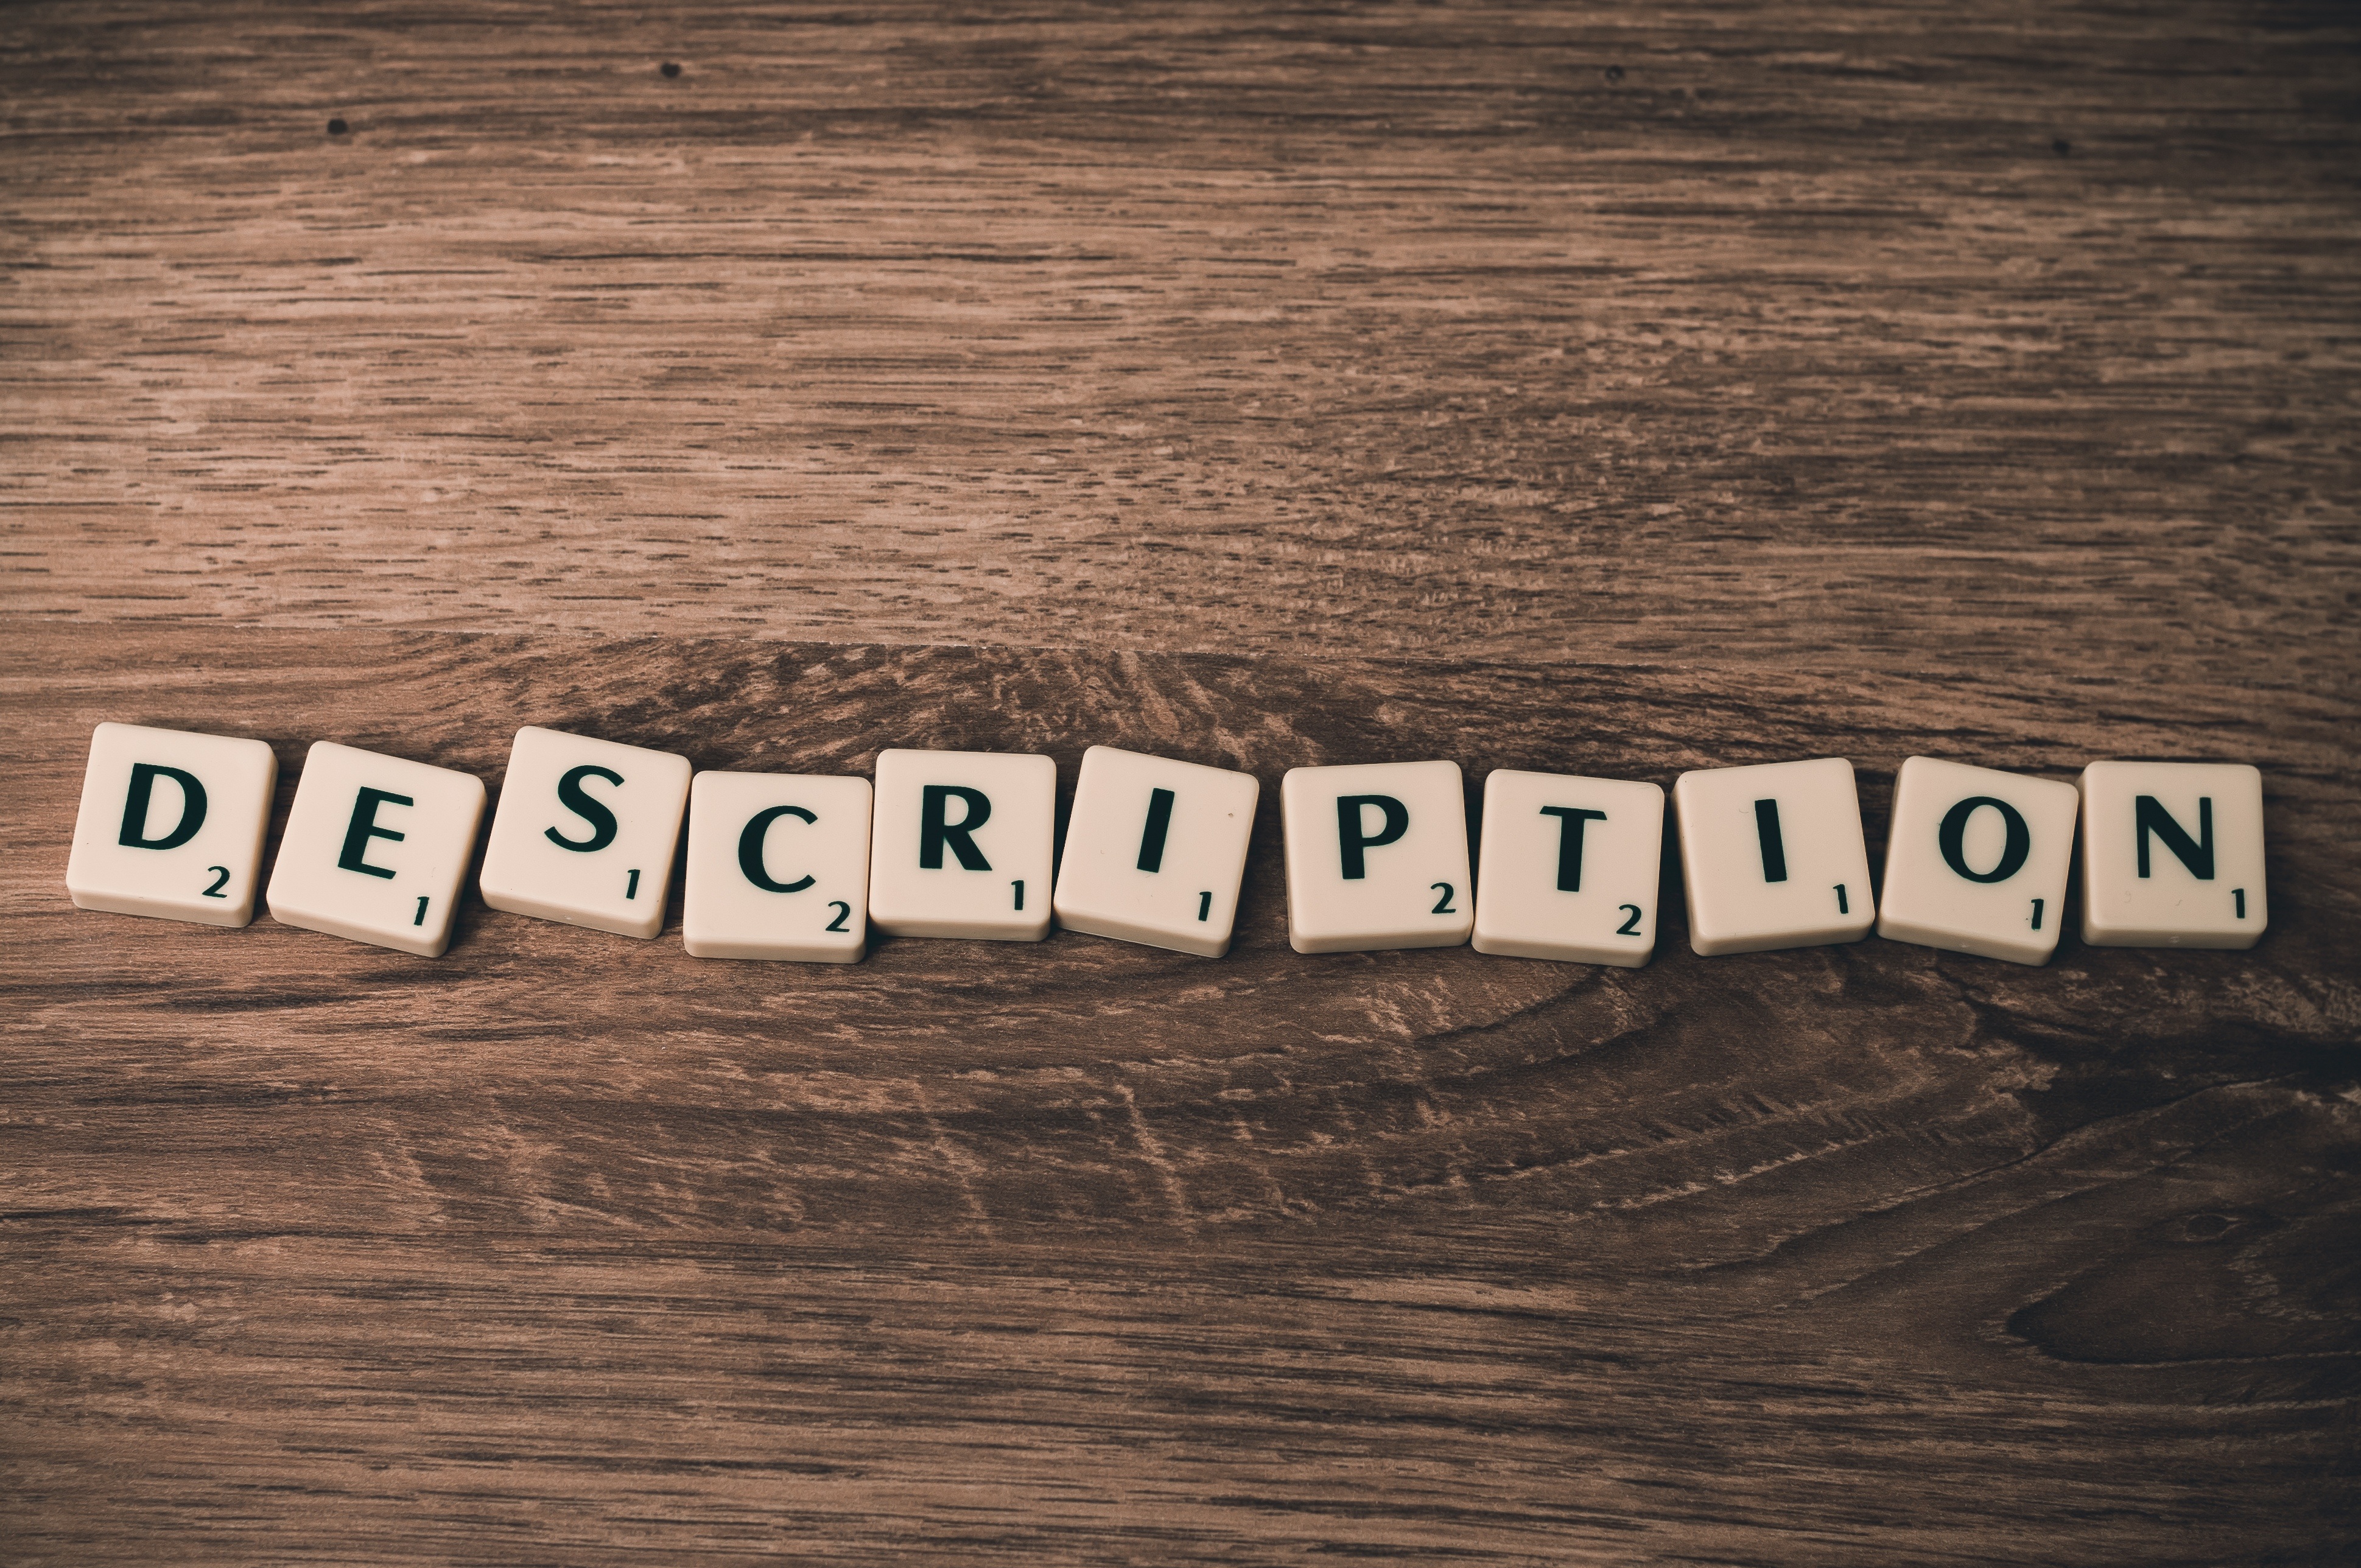
computer, wood, traffic, number, advertising, social, sign, web, love, internet, symbol, key, communication, business, set, page, website, research, brand, font, logo, text, google, strategy, engine, media, icon, document, information, commerce, site, articles, shape, promotion, network, service, emotion, blog, search, content, success, marketing, management, online, analysis, pictogram, www, seo, sem, optimization, keyword